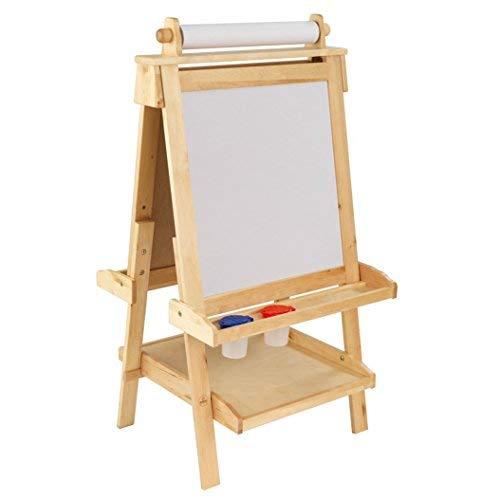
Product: KidKraft Deluxe Wood Easel-Natural
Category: Toys & Games | Arts & Crafts | Easels
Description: Dry-erase and chalkboard surfaces.
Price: $96.99
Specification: ProductDimensions:25.5x24.2x48inches|ItemWeight:26.4pounds|ShippingWeight:26.8pounds(Viewshippingratesandpolicies)|ShippingAdvisory:Thisitemmustbeshippedseparatelyfromotheritemsinyourorder.Additionalshippingchargeswillnotapply.|ASIN:B000F3J8RI|Itemmodelnumber:62005|Manufacturerrecommendedage:36month-3years